Bowls

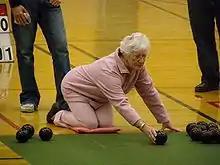
A player kneels to bowl in a New Zealand Indoor Bowls competition

In the province of West Flanders (and surrounding regions), tra bowls is the most popular variation of bowls. As opposed to playing it on a flat or uneven terrain, the terrain is made smooth but hollow ("tra" just means "hollow road" in Flemish). The hollow road causes the path to be curving even more.